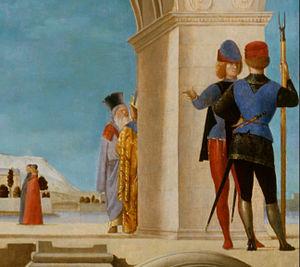
détail des personnages de droite
Saint Sébastien est une peinture à l'huile sur panneau transposée sur toile d'Antonello de Messine, réalisée vers 1478 et conservée à la Gemäldegalerie Alte Meister de Dresde.